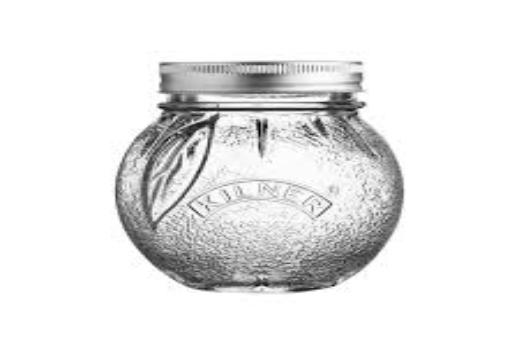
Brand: kilner
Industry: Necessities